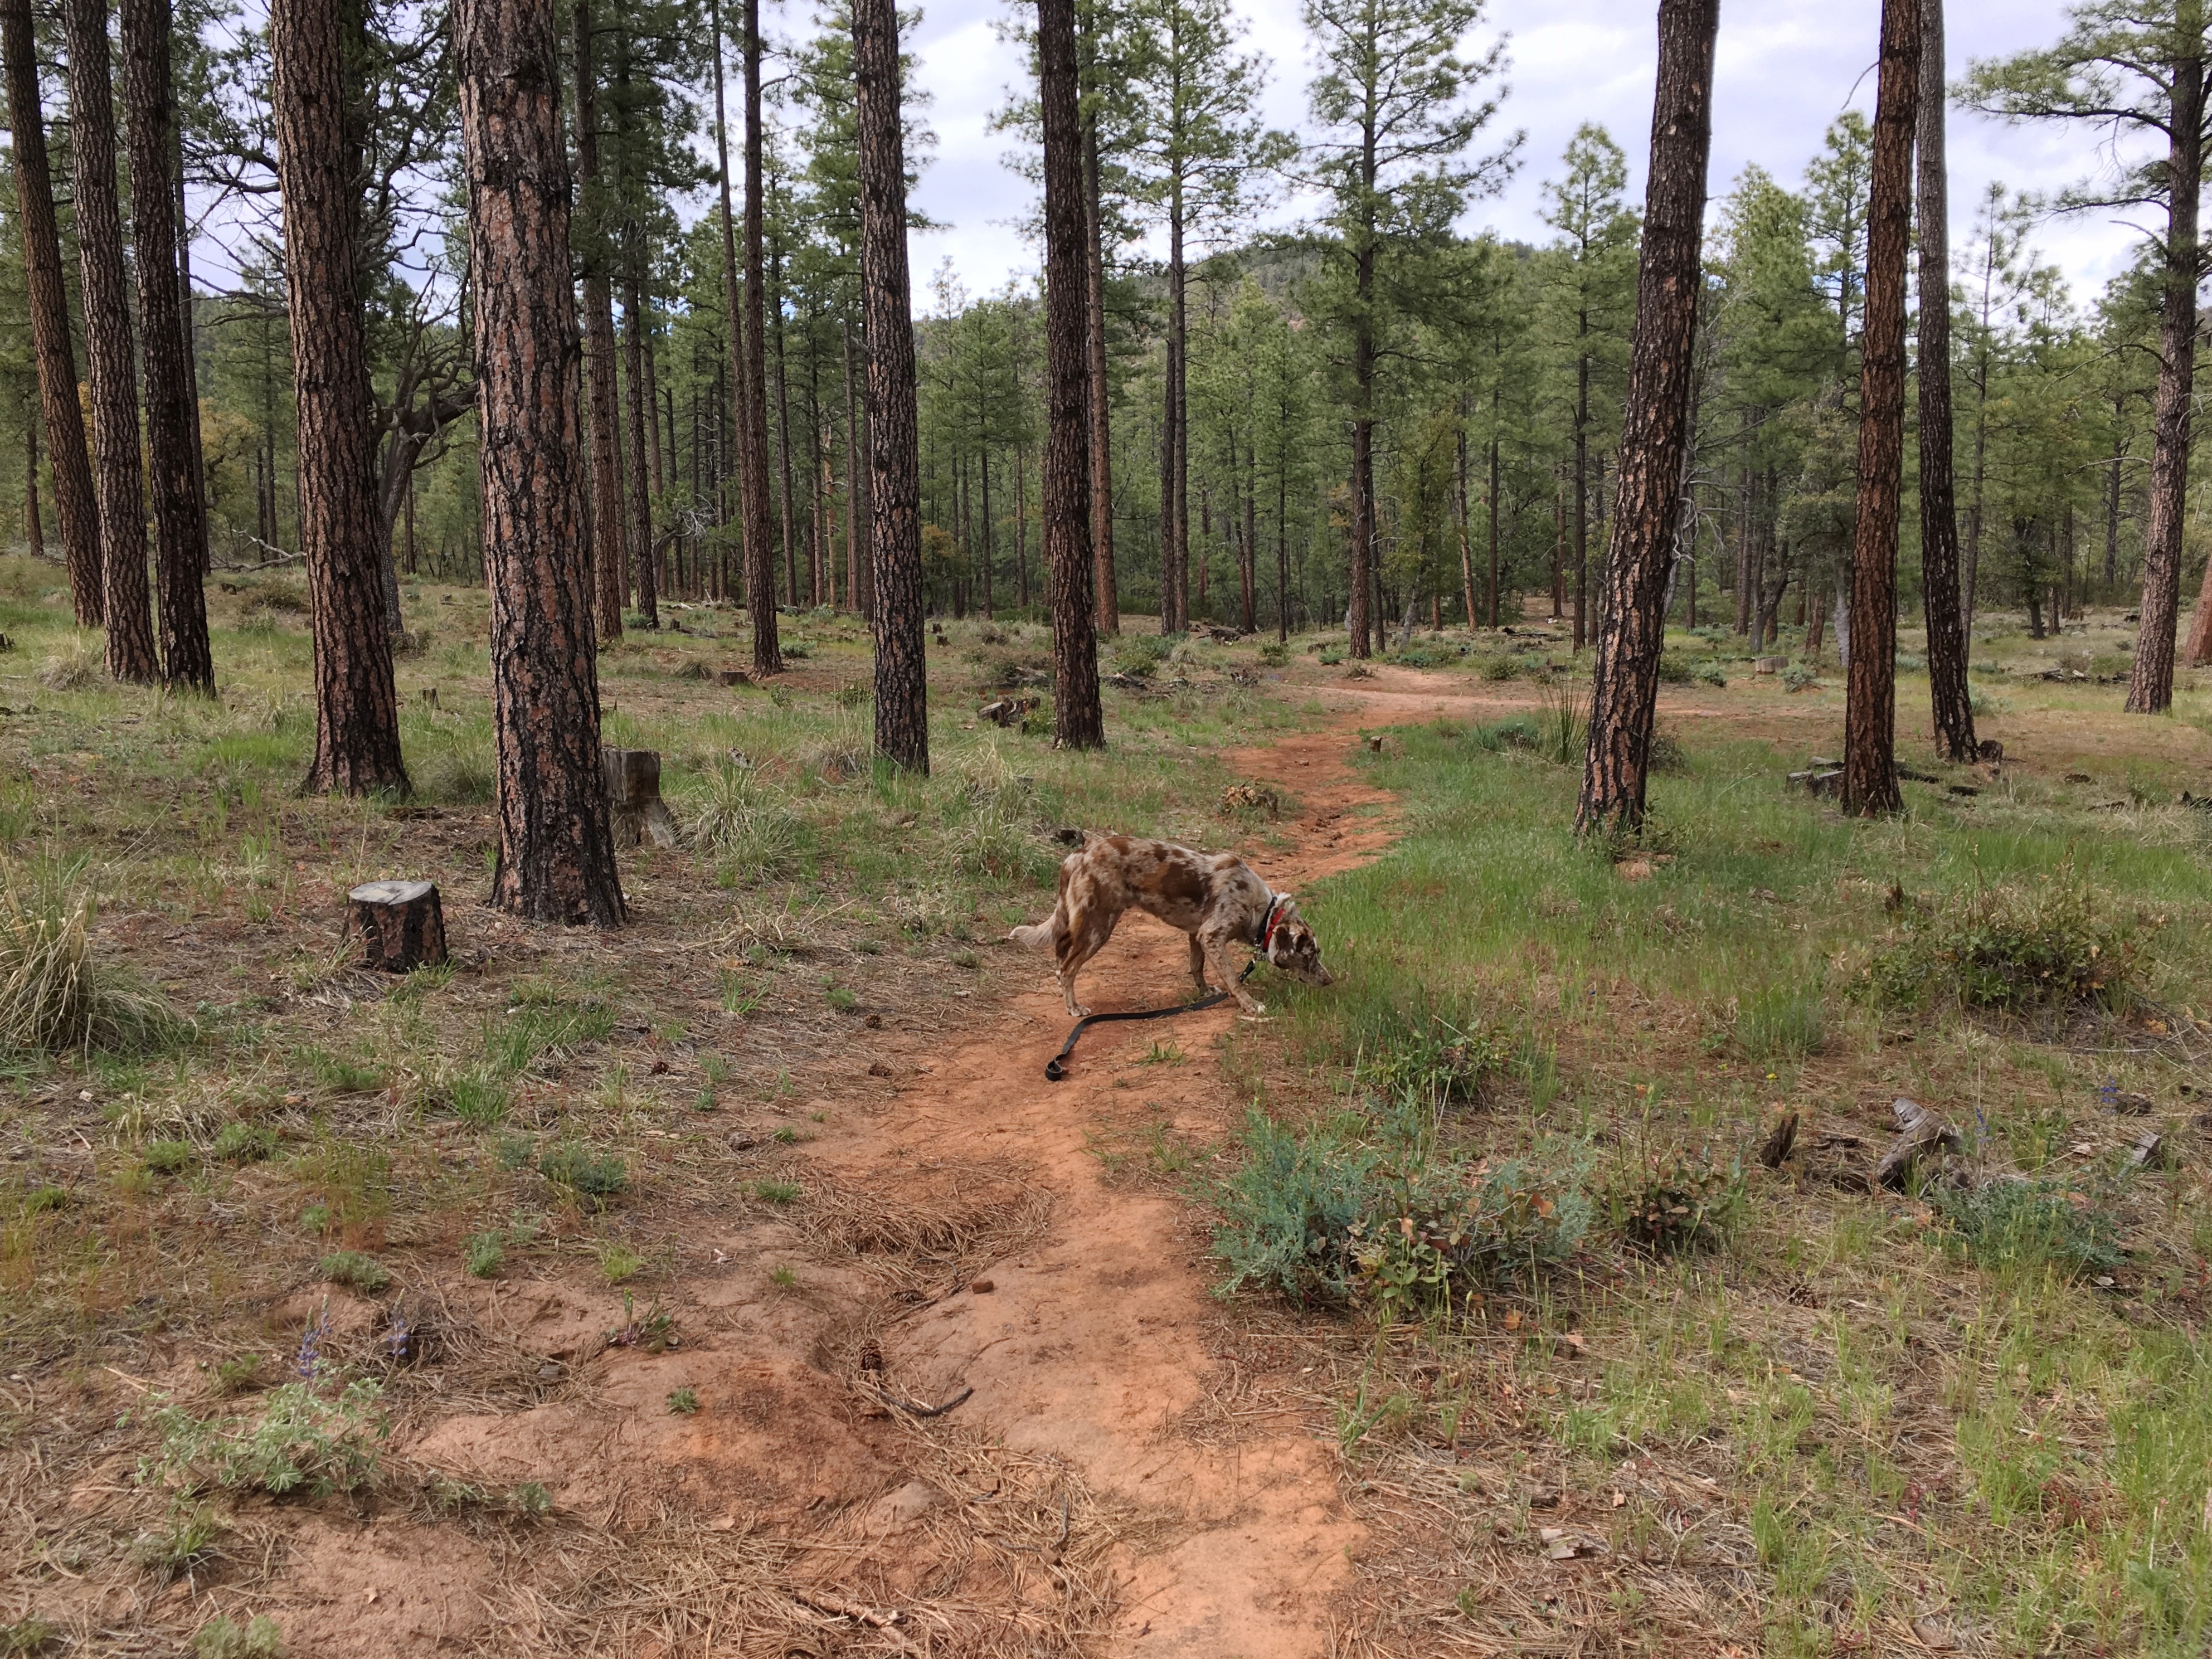
forest, wilderness, trail, wildlife, hike, pasture, woodland, ecosystem